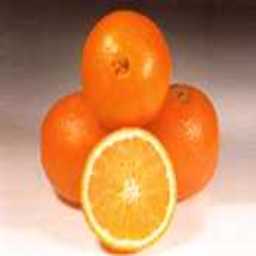
Label: peels